Polebridge Ranger Station Historic District

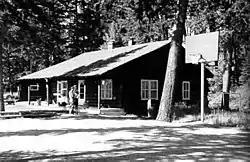

The Polebridge Ranger Station in Glacier National Park was the first administrative area in the park, predating the park's establishment. The ranger station was destroyed by fire, leaving the residence.